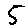
Label: 5